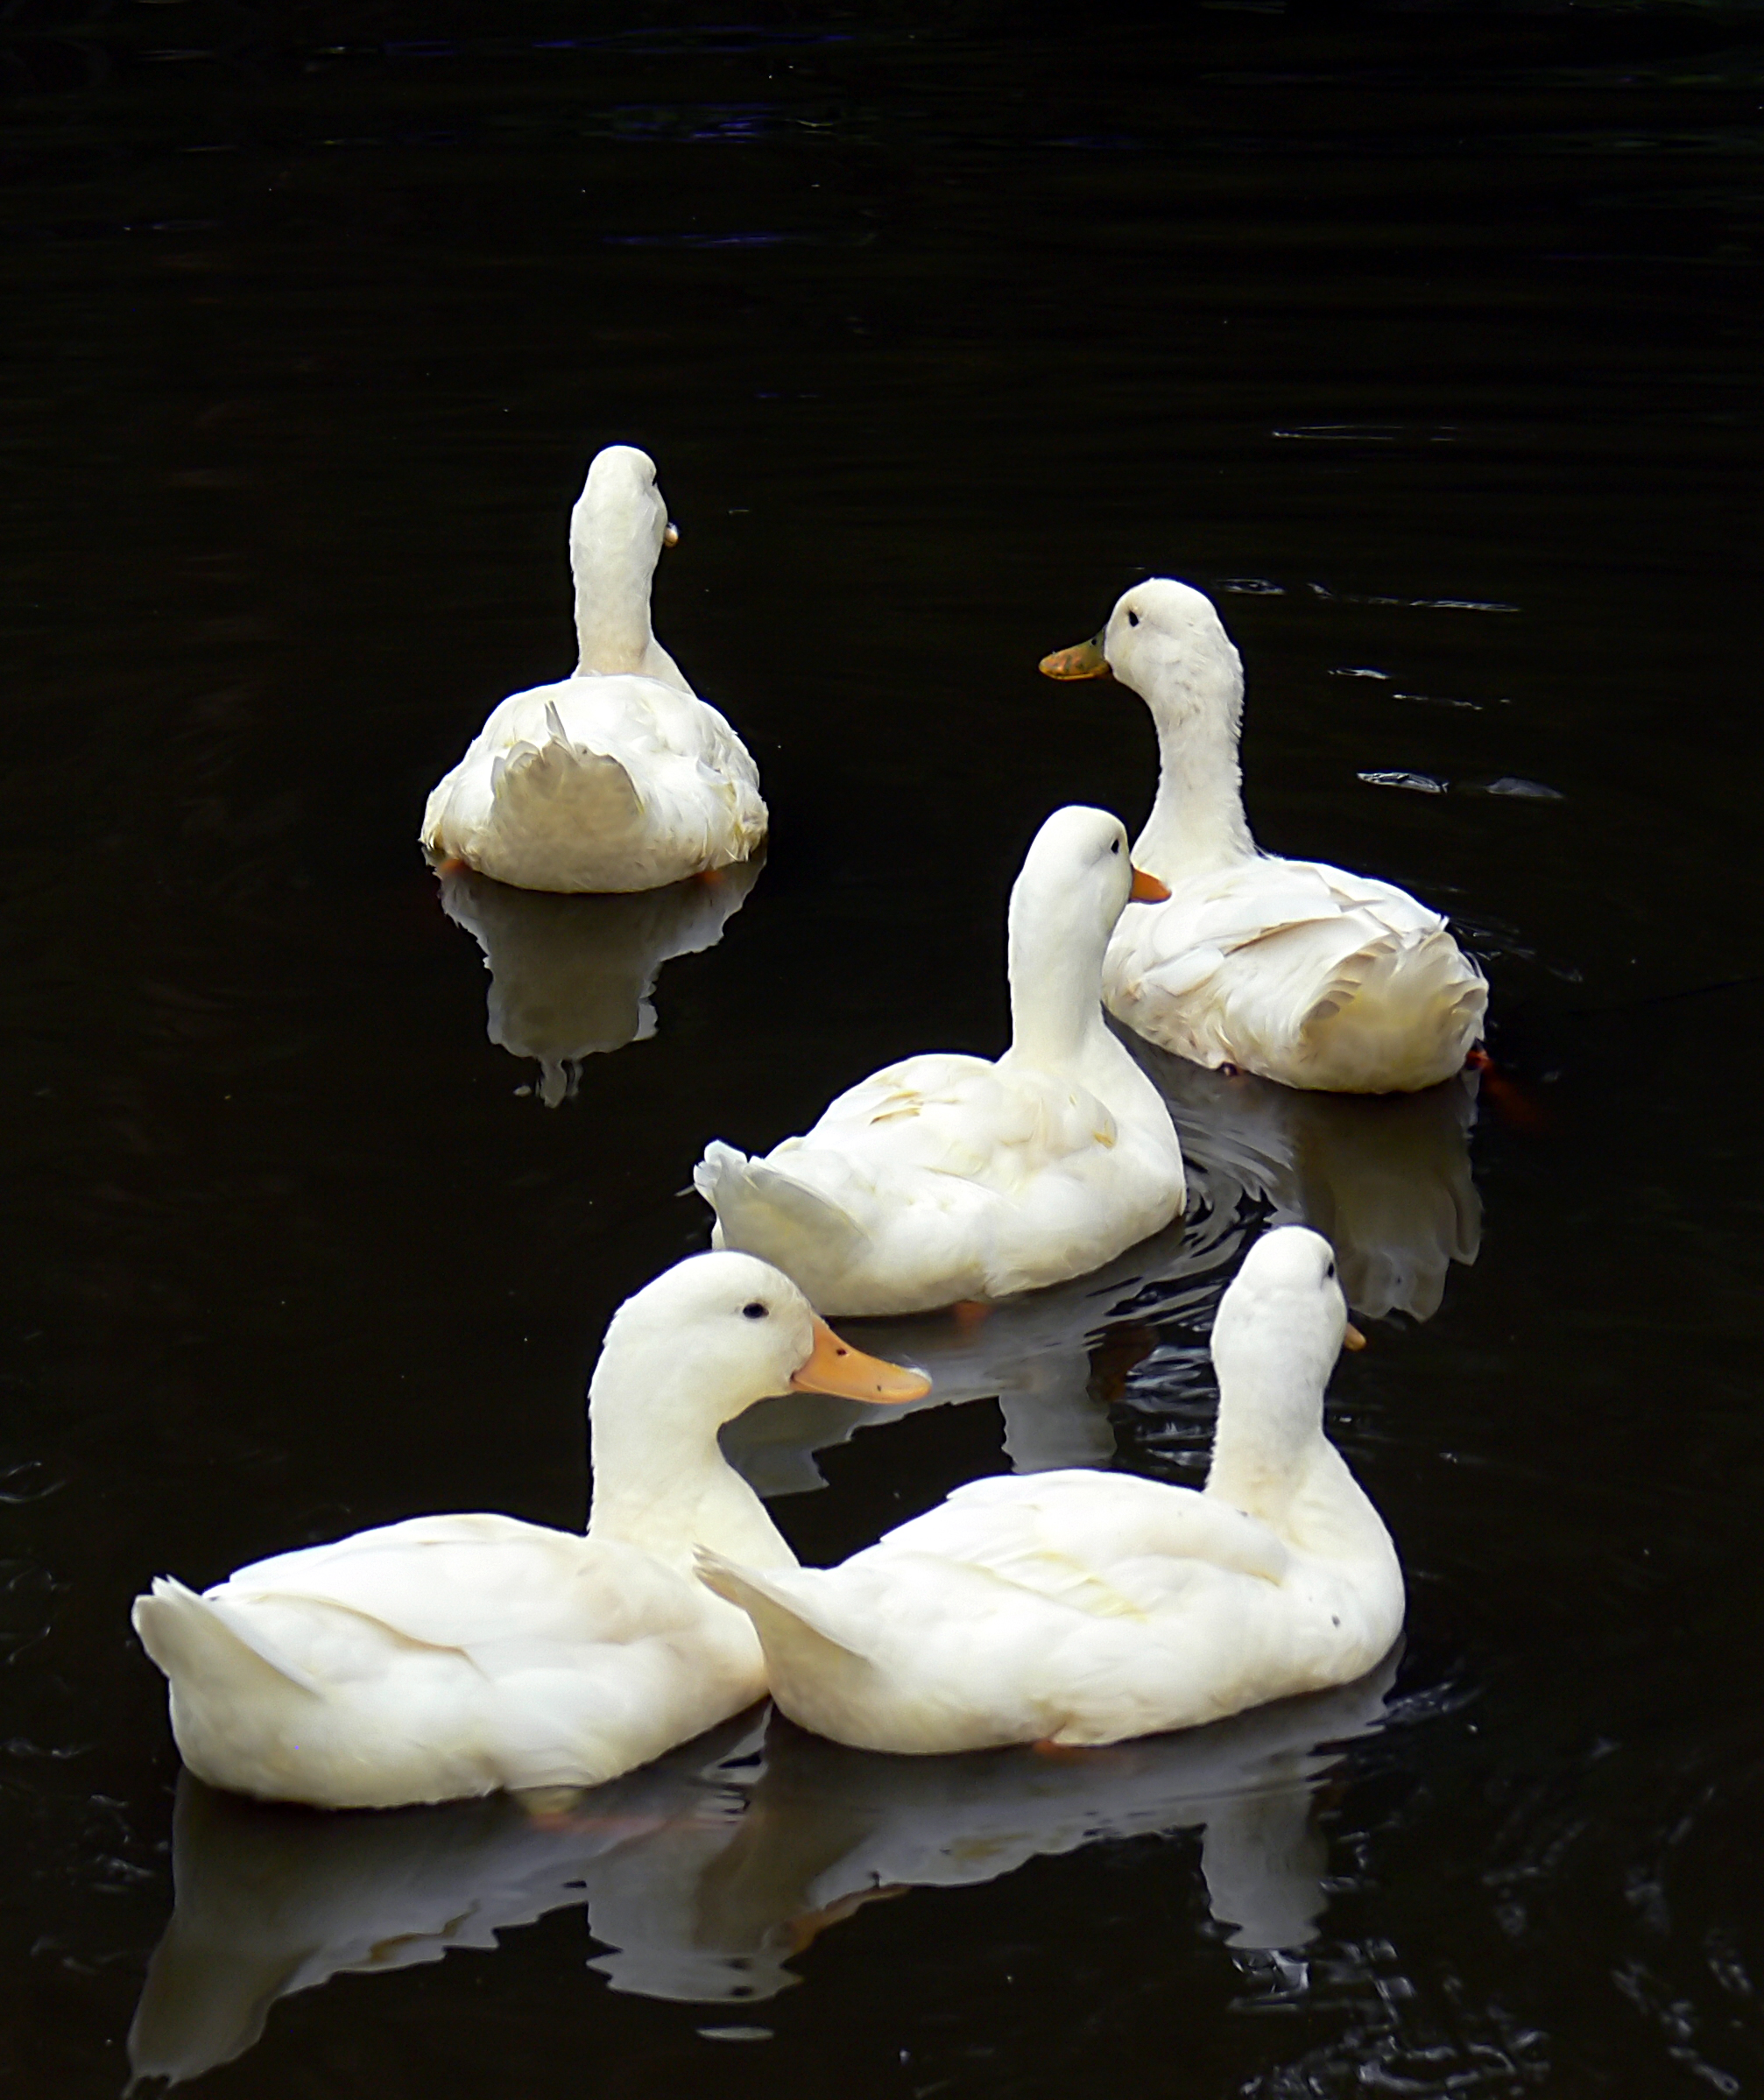
bird, pond, birds, swan, duck, waterfowl, whiteducks, water bird, ducks geese and swans